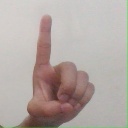
अक्षर: ड